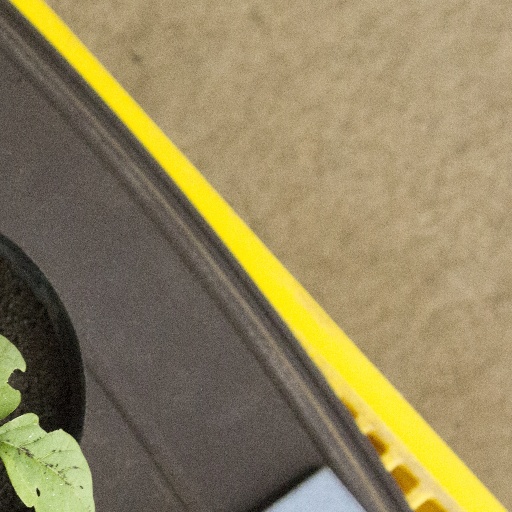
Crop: soybean